Museo di Firenze com'era

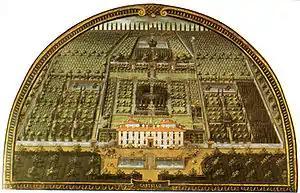
Lunette of Villa di Castello as it appeared in 1599, painted by Giusto Utens, formerly in the collection of Museo di Firenze com'era

Museo di Firenze com'era ("Museum of Florence as it was") was a history and archaeology museum, one of the civic museums of the city of Florence.